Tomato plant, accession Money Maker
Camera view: horizontal (90 deg, fisheye); turntable rotation: 0 degrees
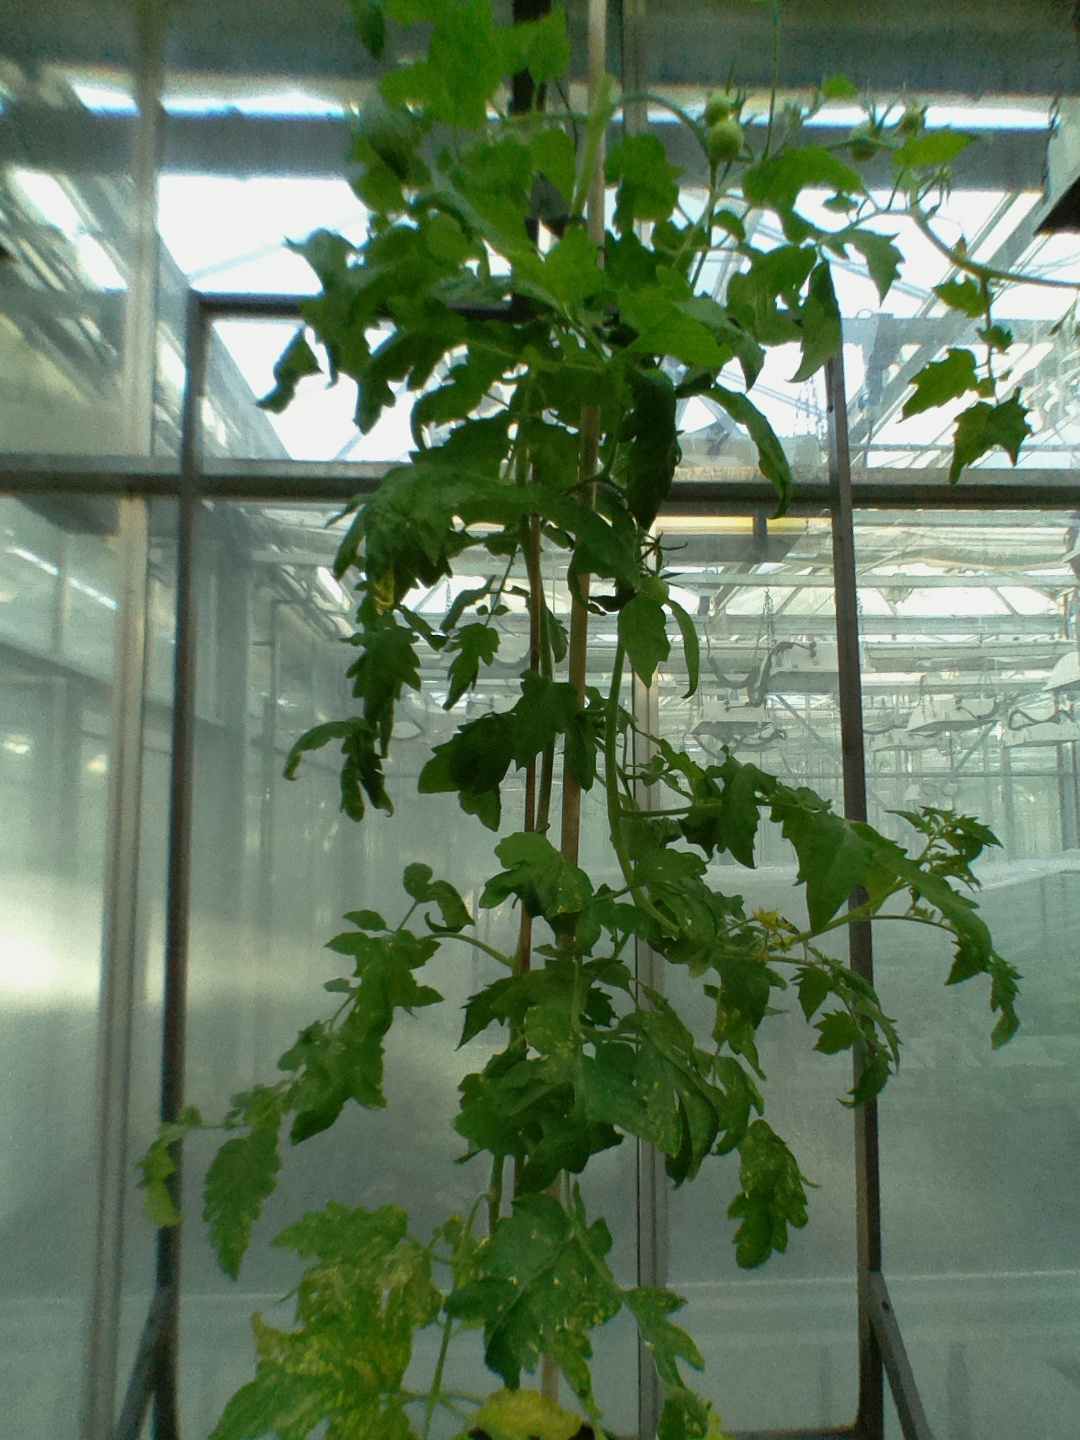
BBCH growth stage 71: 10%-20% of final fruit size